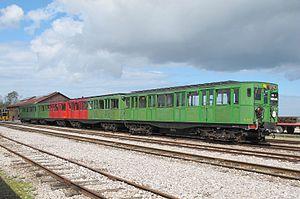
La rame Sprague-Thomson à Saint-Valery-Canal sur le chemin de fer de la baie de Somme le 15 avril 2016.
Sprague-Thomson est le surnom donné aux premières rames entièrement métalliques du métro de Paris.